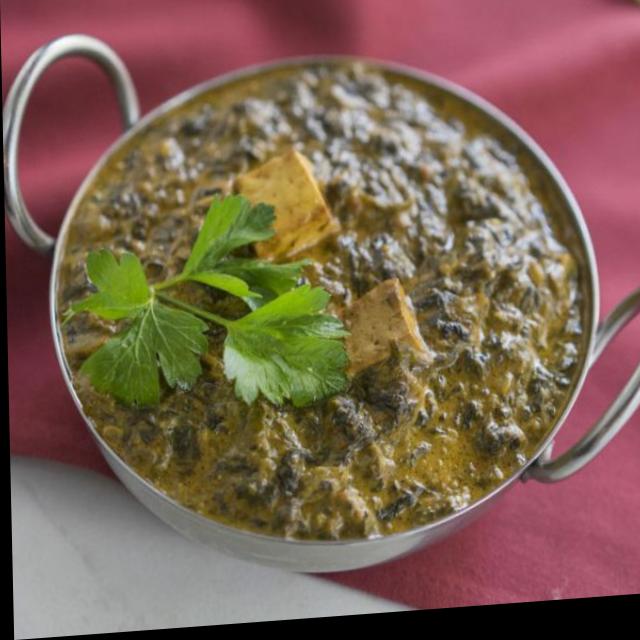
Dish: palak_paneer